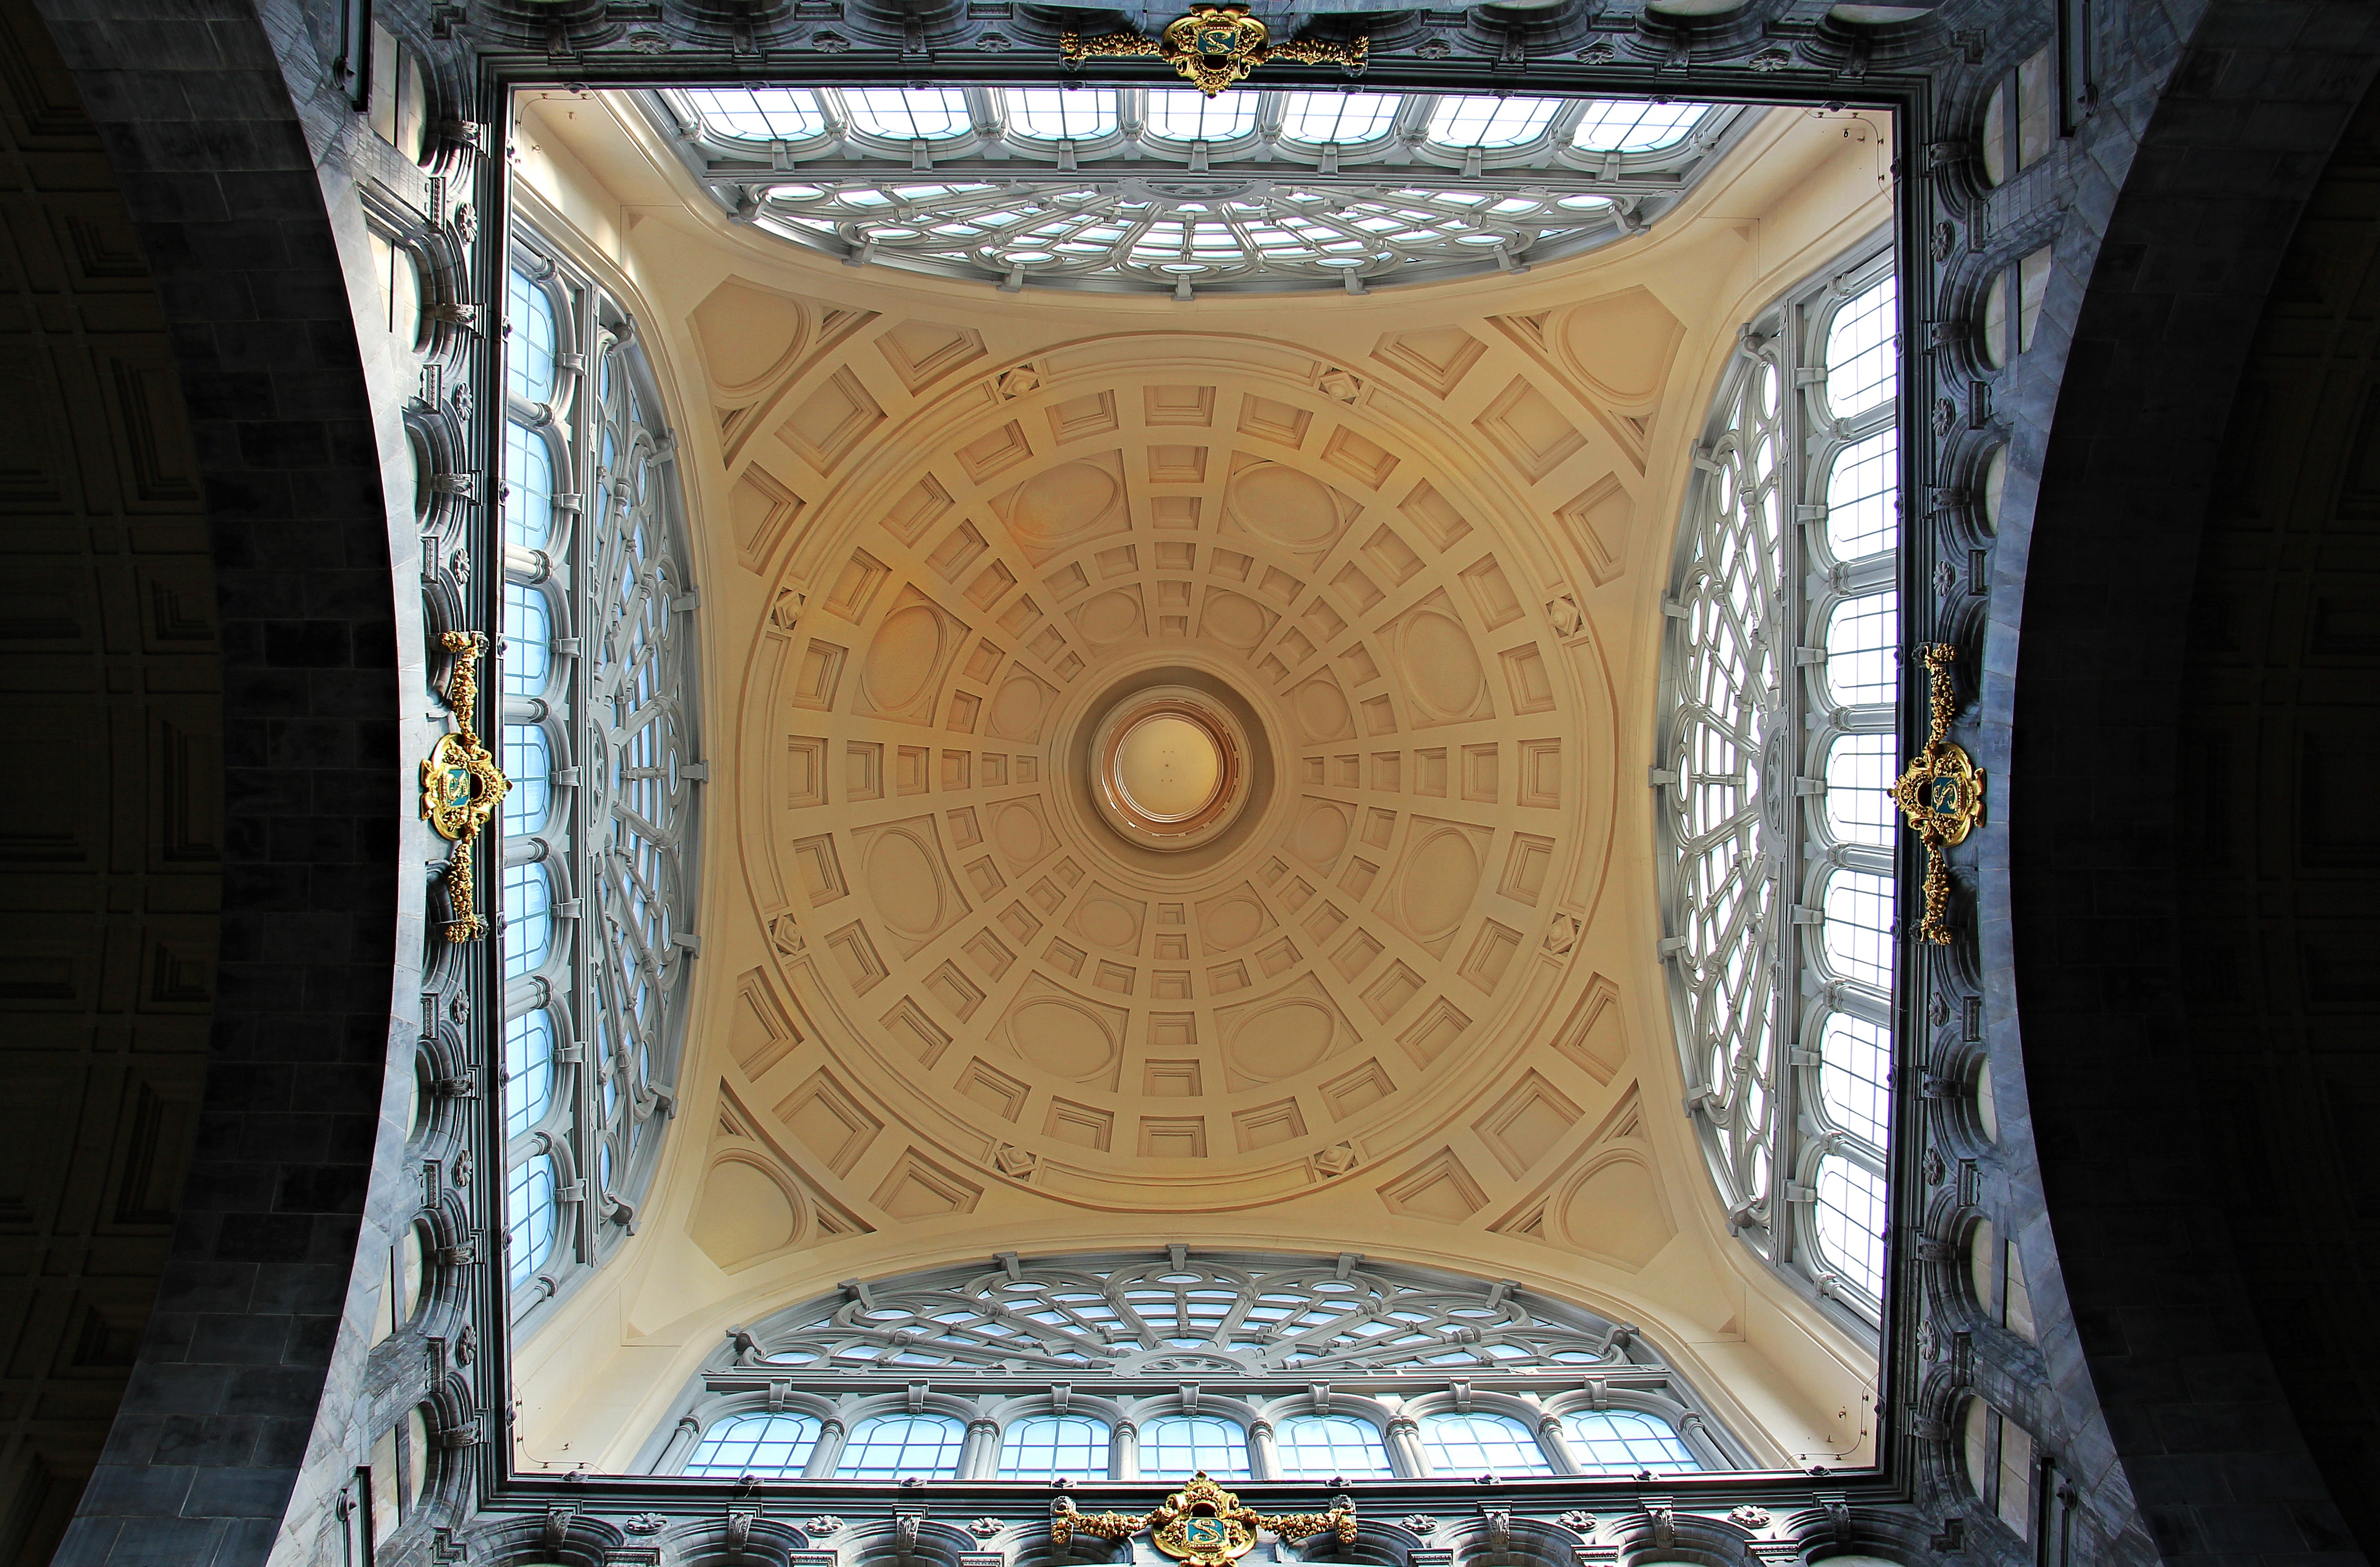
architecture, structure, window, perspective, building, old building, blanket, arches, vault, dome, vaulted ceilings, dome from below, view from the bottom, ceiling decoration